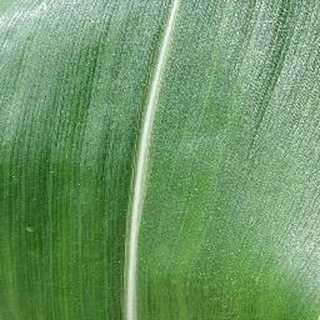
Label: healthy_corn